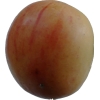
Label: apple